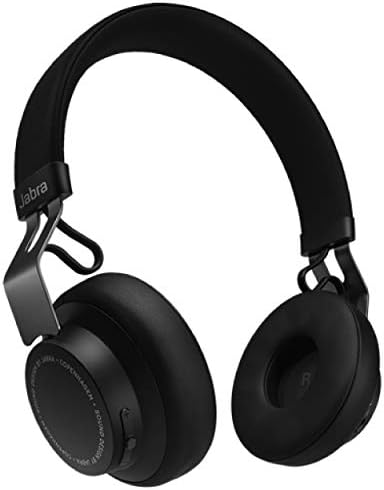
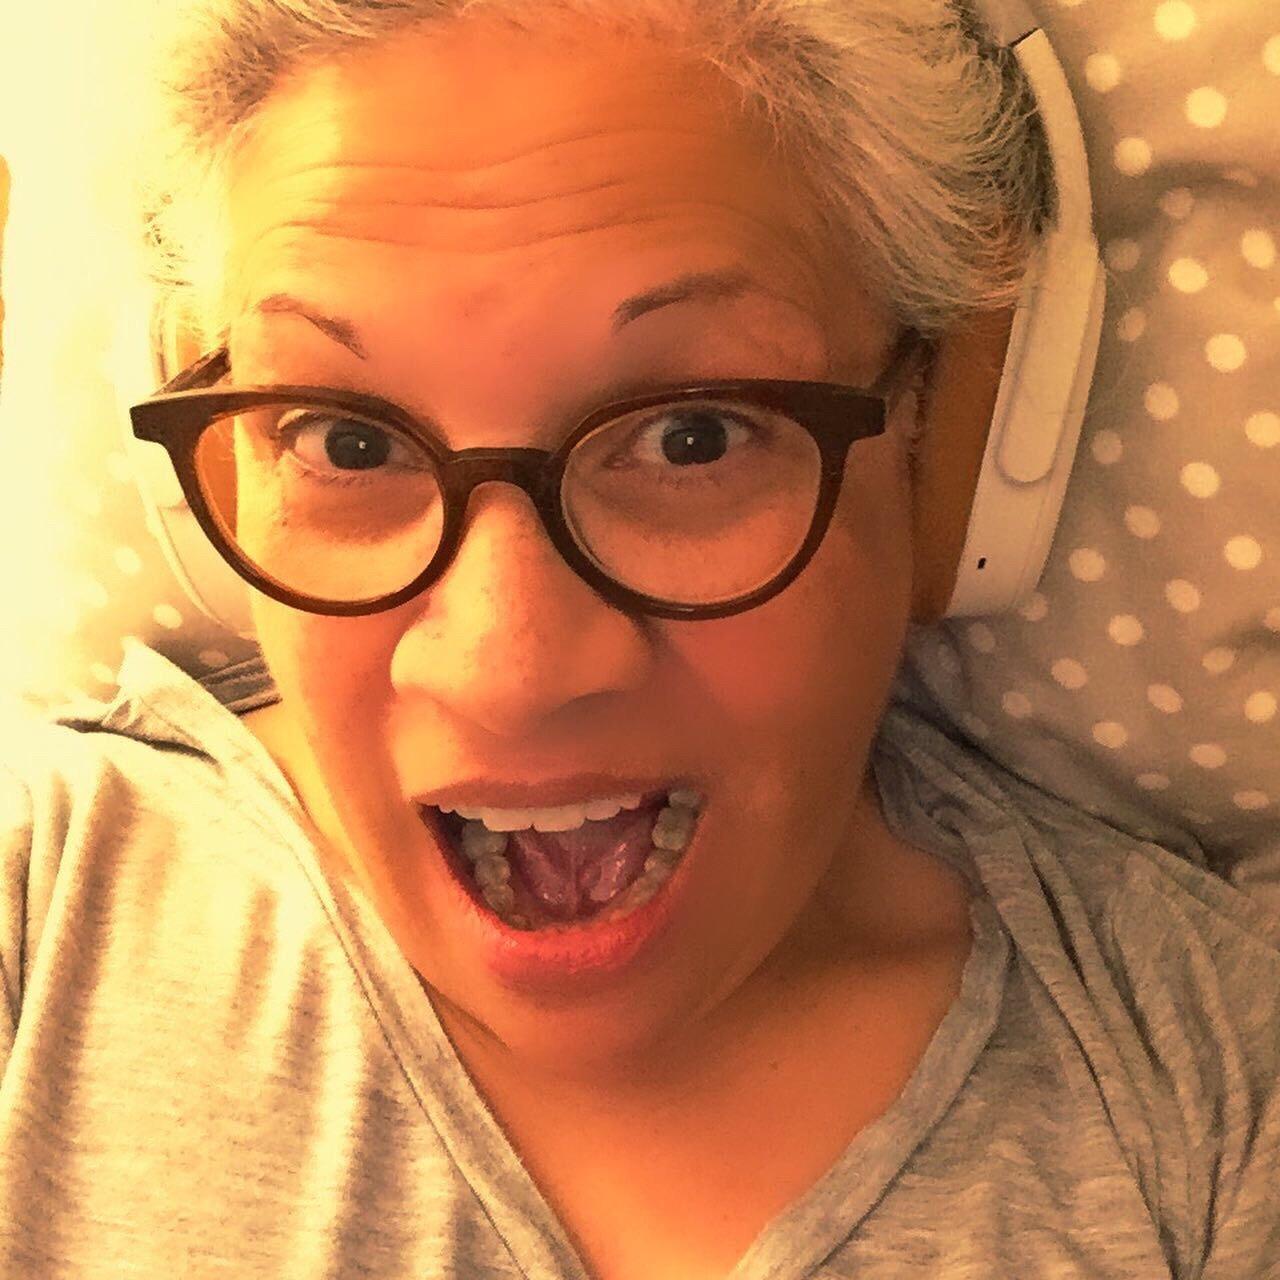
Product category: headphones
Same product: no